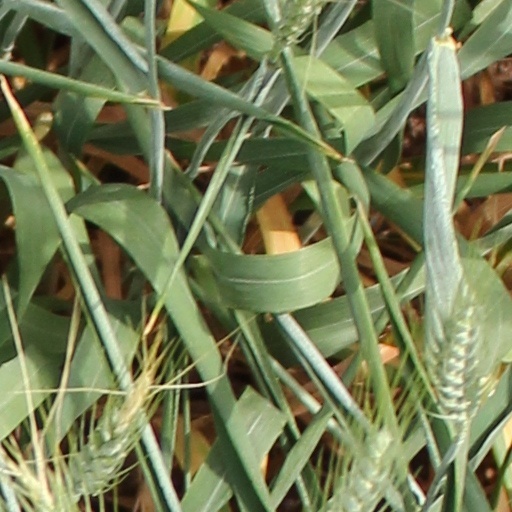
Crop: wheat